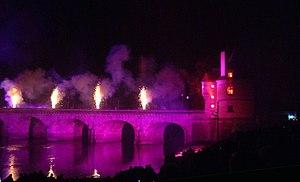
Le pont Henri-IV vu de la rive Ouest au Nord du pont, photographié lors de la commémoration de son 400e anniversaire en Septembre 2009.
Le pont Henri-IV, est un pont en maçonnerie construit sur la Vienne, près du confluent avec le Clain, à Châtellerault, dans le département de la Vienne et la région Nouvelle-Aquitaine.